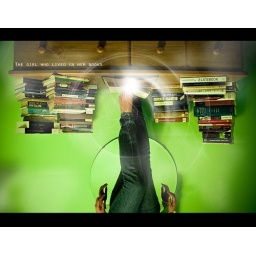
day 90/365 : The girl who lived in her books